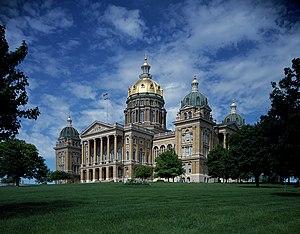
Le Capitole de l'État de l'Iowa, construit entre 1871 et 1886, selon les plans de John Crombie Cochrane et Alfred H. Piquenard, se trouve dans la capitale Des Moines en Iowa. Il comprend les deux chambres de la législature de l'État, une bibliothèque et est inscrit au Registre national des lieux historiques en 1976.